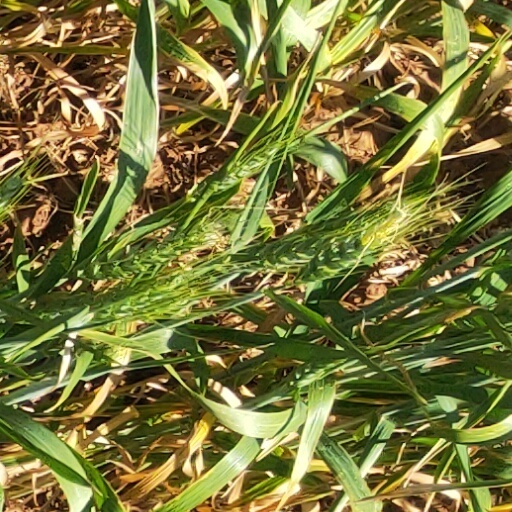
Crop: wheat